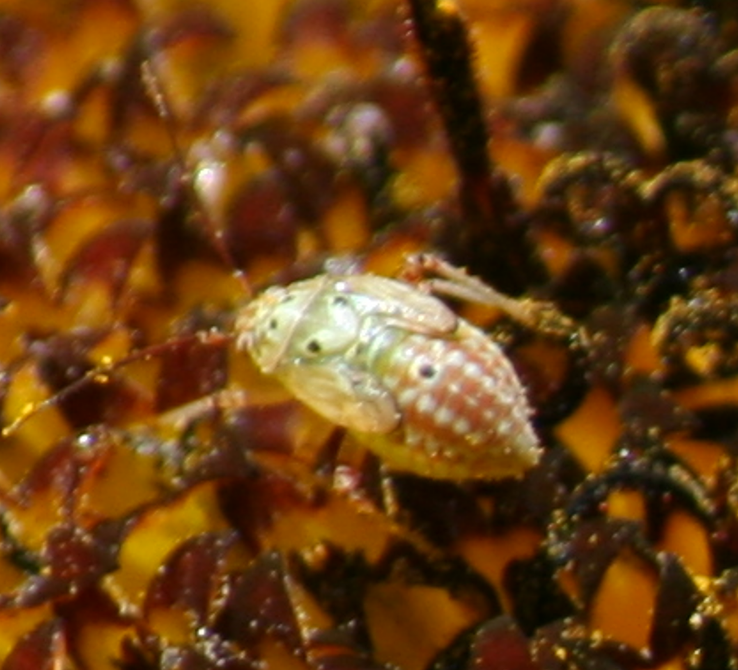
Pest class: lygus_bug